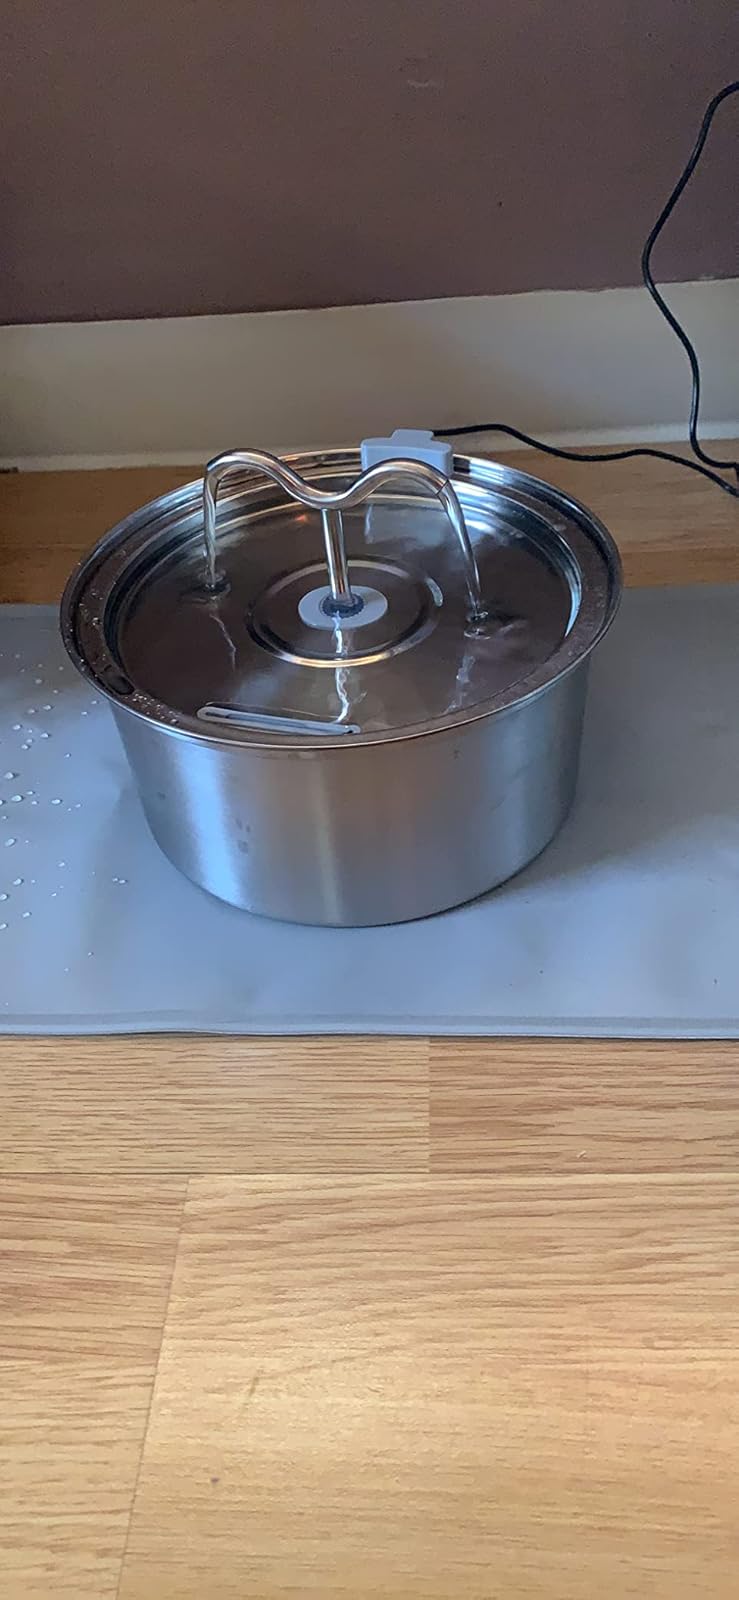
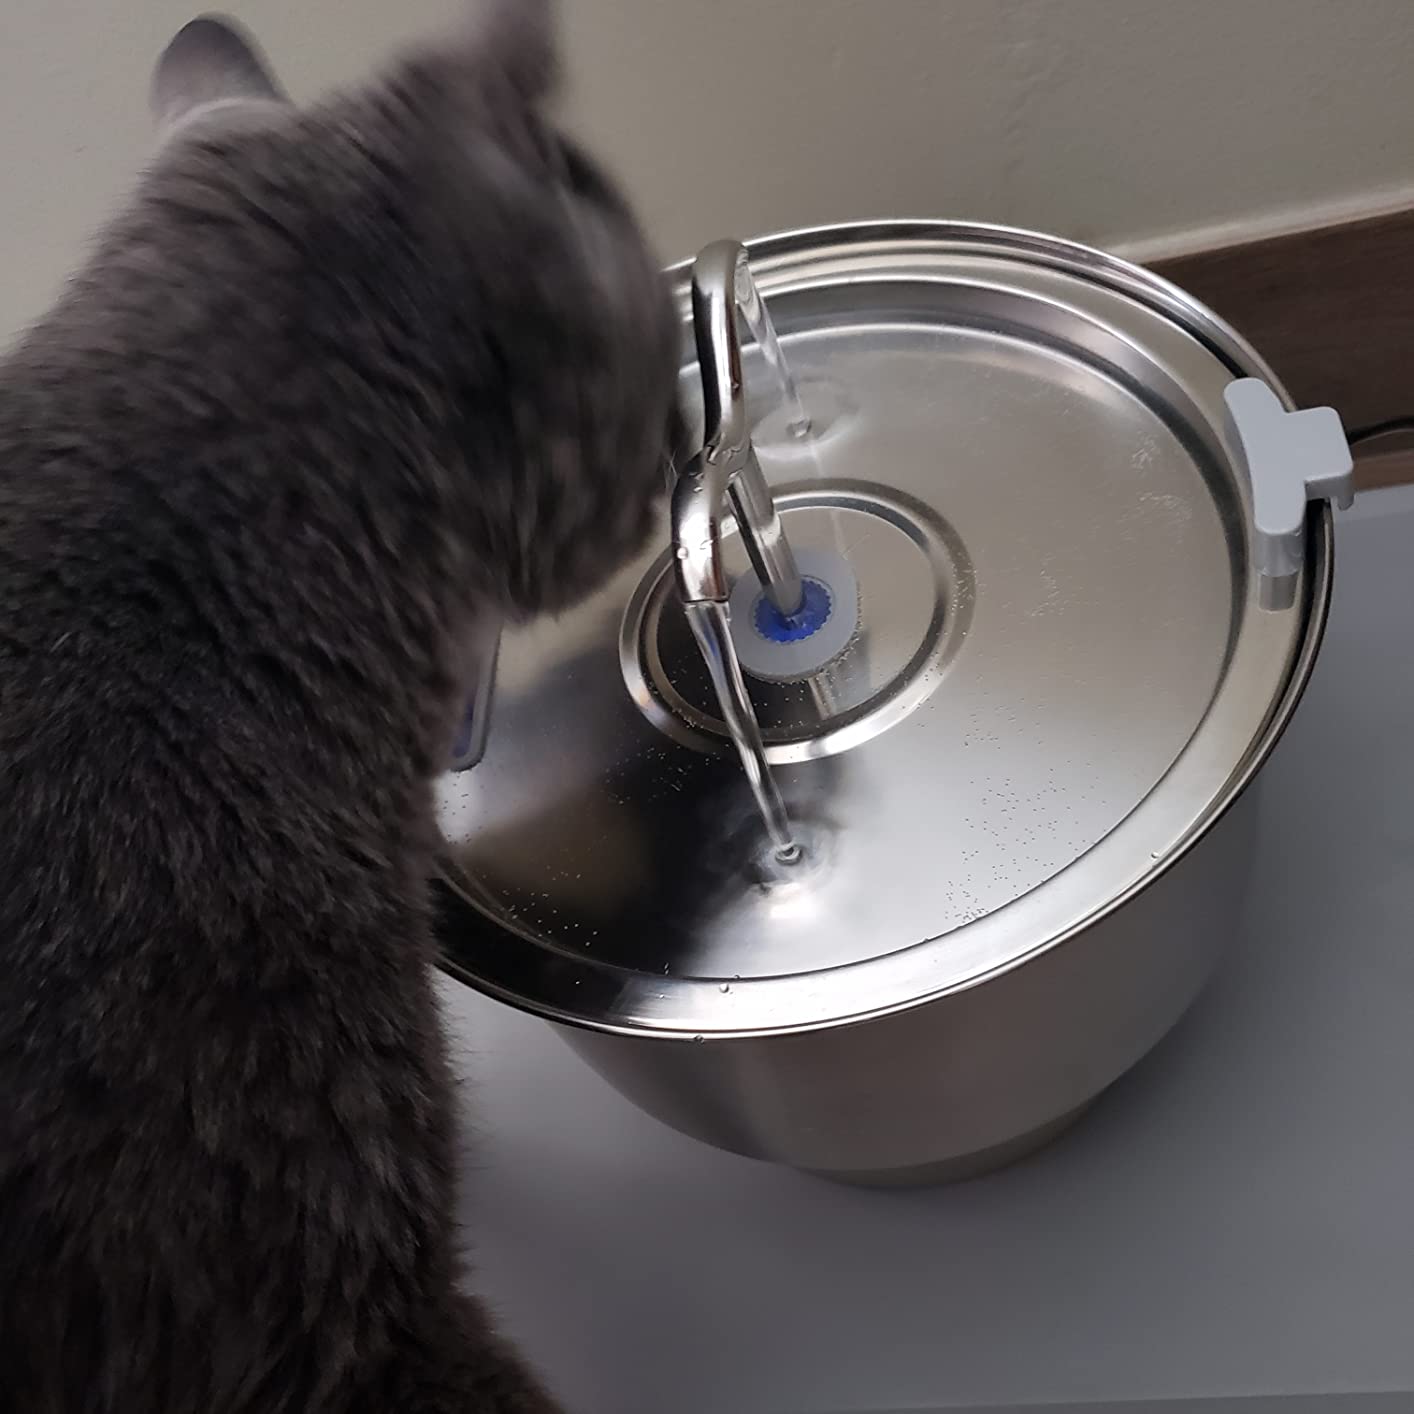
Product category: items_bowl
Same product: yes